Gongtian Temple

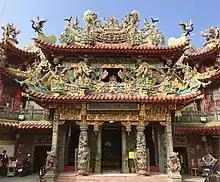

Baishatun Gongtian Temple is a temple located in Baishatun, Tongxiao Township, Miaoli County, Taiwan. The temple is dedicated to the sea goddess Mazu, who is the deified form of Lin Moniang. Gongtian Temple is noted for its annual Baishatun Mazu Pilgrimage, where worshippers travel to Chaotian Temple in Beigang, Yunlin on foot.